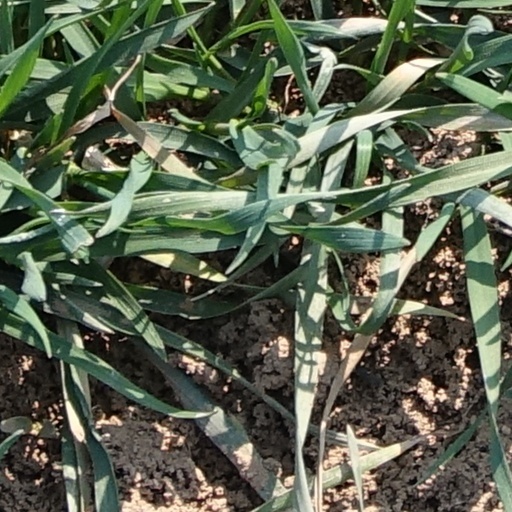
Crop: wheat